Whale

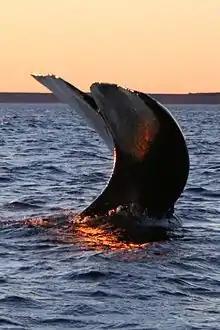
A southern right whale tail-sailing

To feed the newborn, whales, being aquatic, must squirt the milk into the mouth of the calf. Nursing can occur while the mother whale is in the vertical or horizontal position. While nursing in the vertical position, a mother whale may sometimes rest with her tail flukes remaining stationary above the water. This position with the flukes above the water is known as "whale-tail-sailing." Not all whale-tail-sailing includes nursing of the young, as whales have also been observed tail-sailing while no calves were present.